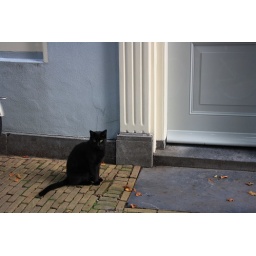
Dutch cat in front of typical dutch house